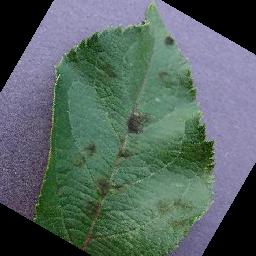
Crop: apple
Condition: scab